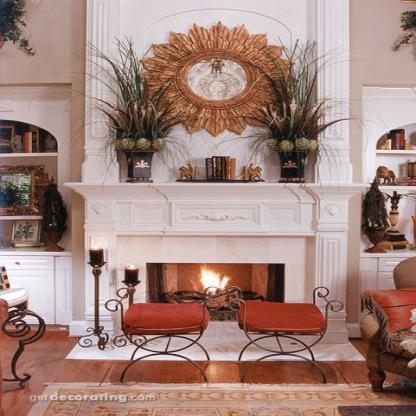
Scene: Indoor